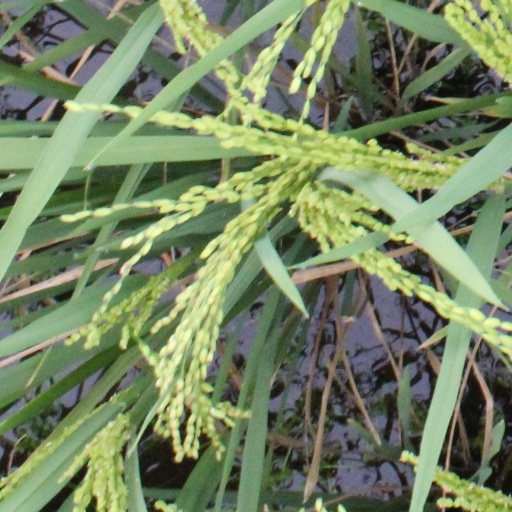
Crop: rice